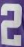
Number: 2